The City of Comrades

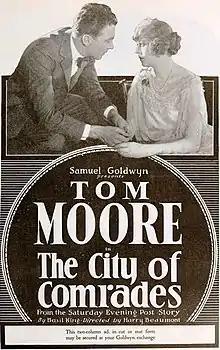
Advertisement

The City of Comrades is a lost 1919 American silent drama film directed by Harry Beaumont with Tom Moore and Seena Owen in the leads. It was produced by Sam Goldwyn and released by Goldwyn Pictures.